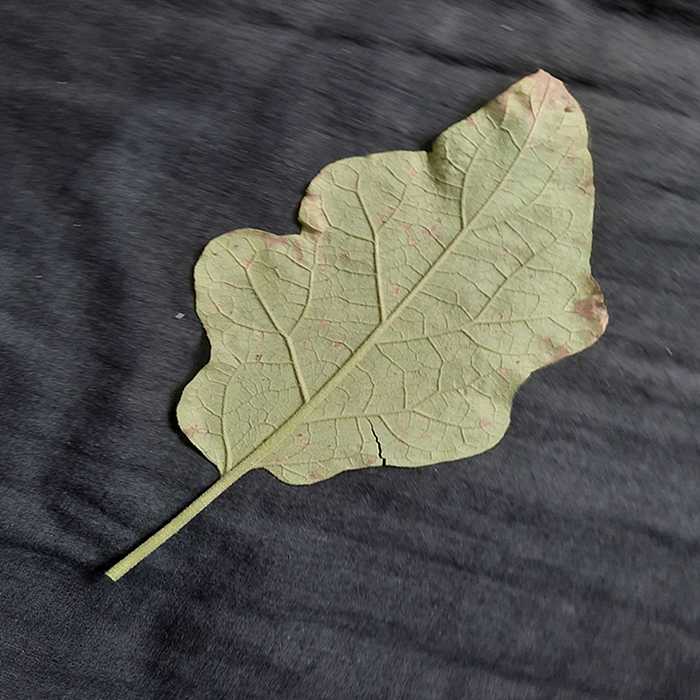
Plant: Eggplant
Label: Eggplant Cercopora leaf spot